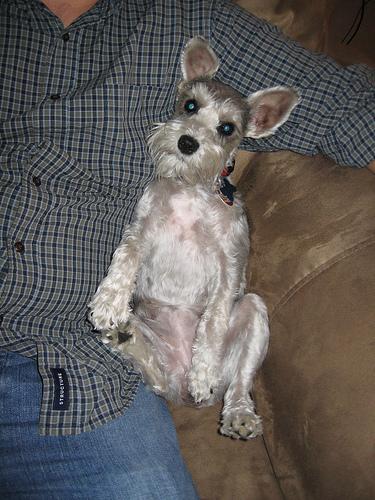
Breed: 2342-n000102-miniature_schnauzer